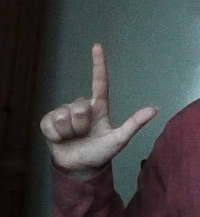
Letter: laam